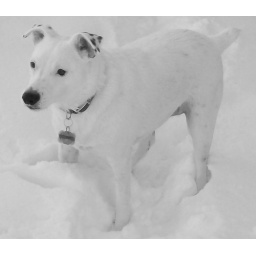
Jack Russell Terrier in black and white